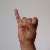
The image shows a hand gesture representing the letter 'I' in Indian Sign Language.